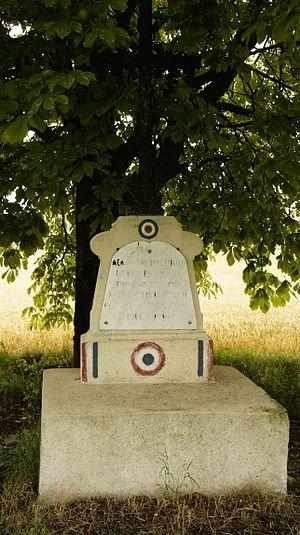
Monument aux morts de la Première Guerre mondiale à Sommepy.
Sommepy-Tahure est une commune française, située dans le département de la Marne en région Grand Est.